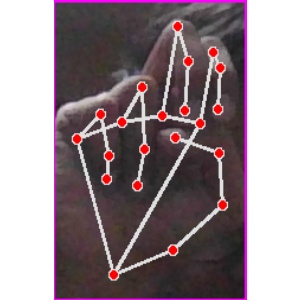
अक्षर: ह